Rosalind Cash

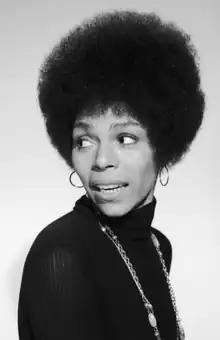
Cash in 1970

Rosalind Cash (December 31, 1938October 31, 1995) was an American actress. Her best-known film role is in the 1971 science-fiction film "The Omega Man". Cash also had another notable role as Mary Mae Ward in ABC's "General Hospital", a role she portrayed from 1994 until her death in 1995.